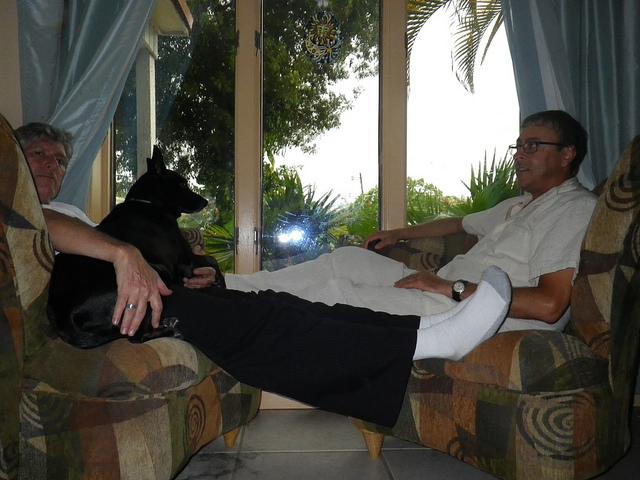
Two men and a dog relaxing next a large window.